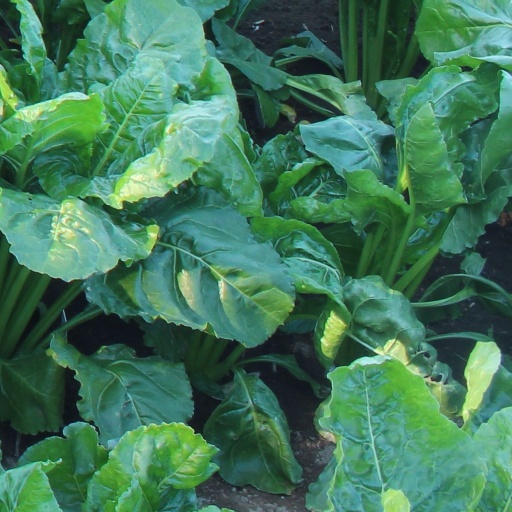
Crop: sugar beet